Loot Rascals

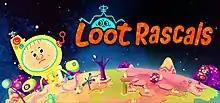

Loot Rascals is a turn-based strategy roguelike video game developed and published by British independent game studio Hollow Ponds. The game released on March 7, 2017, for Microsoft Windows and PlayStation 4. "Loot Rascals" received mixed reviews from critics.